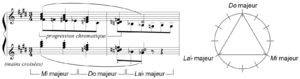
Debussy - Etude X, analyse mes.19-20
Les Études constituent le dernier recueil pour piano de Claude Debussy, comprenant douze pièces composées entre le 5 août et le 29 septembre 1915. Réparties en deux « livres » et dédiées à la mémoire de Frédéric Chopin, elles ont fait l'objet de créations partielles par les pianistes George Copeland, le 21 novembre 1916 à New York, Walter Rummel, le 14 décembre 1916 dans le cadre des concerts au profit de « l'aide affectueuse aux musiciens », à Paris, et Marguerite Long, le 10 novembre 1917 à la Société nationale de musique.